Western Australian shark cull

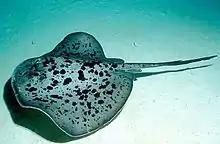
It has been claimed that stingrays and other bycatch are caught also by the drum lines

In the 1960s, one fatal shark attack occurred in Western Australia. Robert Bartle was taken while spearfishing in Jurien Bay on 19 August 1967.